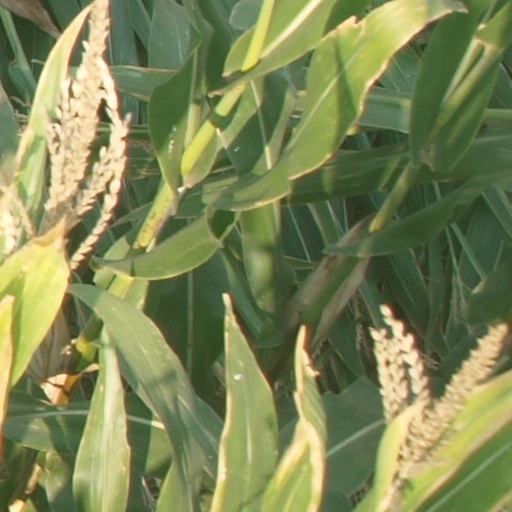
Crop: maize; corn